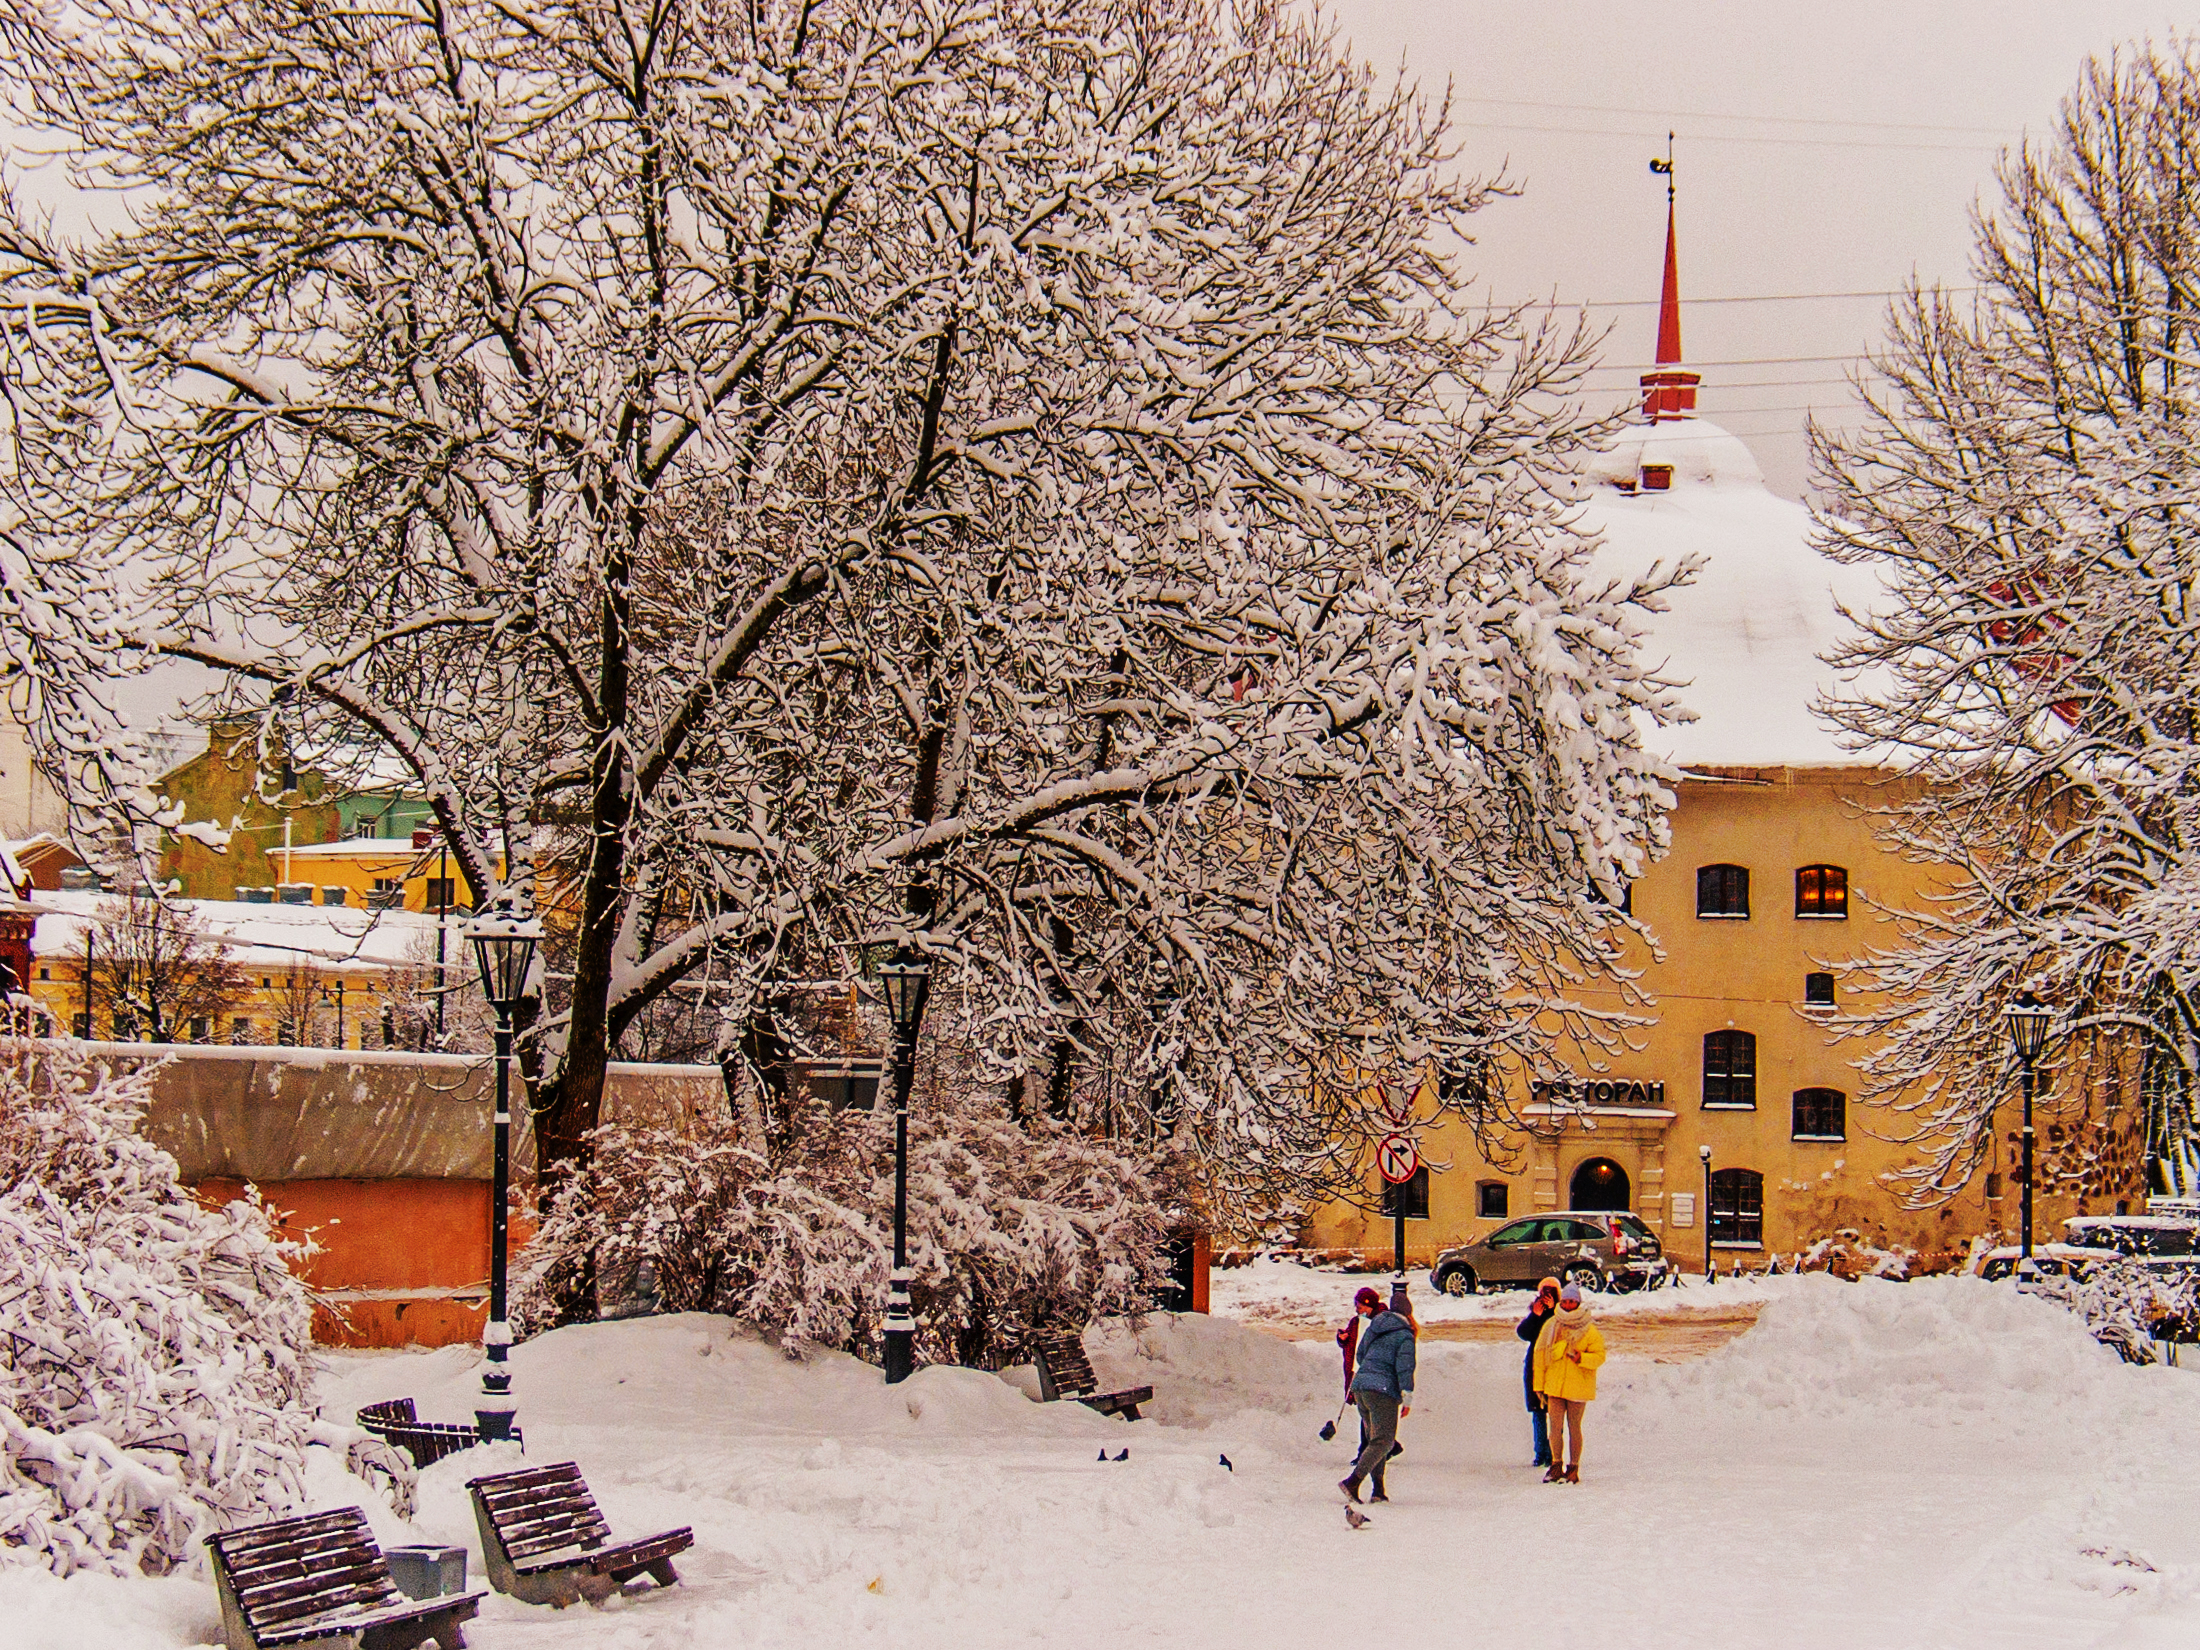
images, building, daytime, snow, window, nature, sky, branch, tree, street light, plant, lighting, tower, architecture, twig, freezing, biome, neighbourhood, urban design, tire, line, woody plant, morning, city, residential area, landscape, beauty, urban area, winter, human settlement, precipitation, wheel, facade, event, suburb, frost, street, natural landscape, road, spring, mixed use, house, evening, bench, steeple, roof, light fixture, spire, deciduous, winter storm